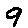
Label: 9